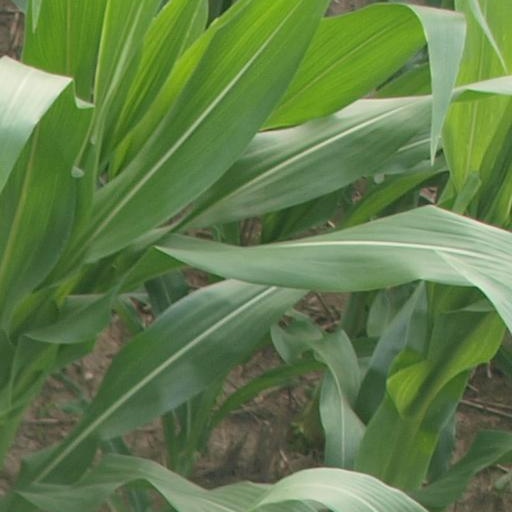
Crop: maize; corn